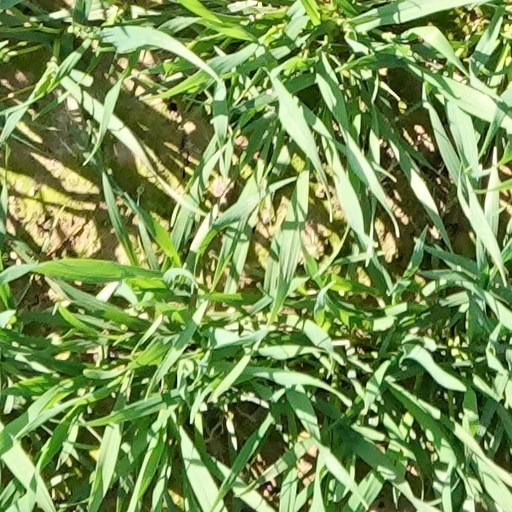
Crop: wheat